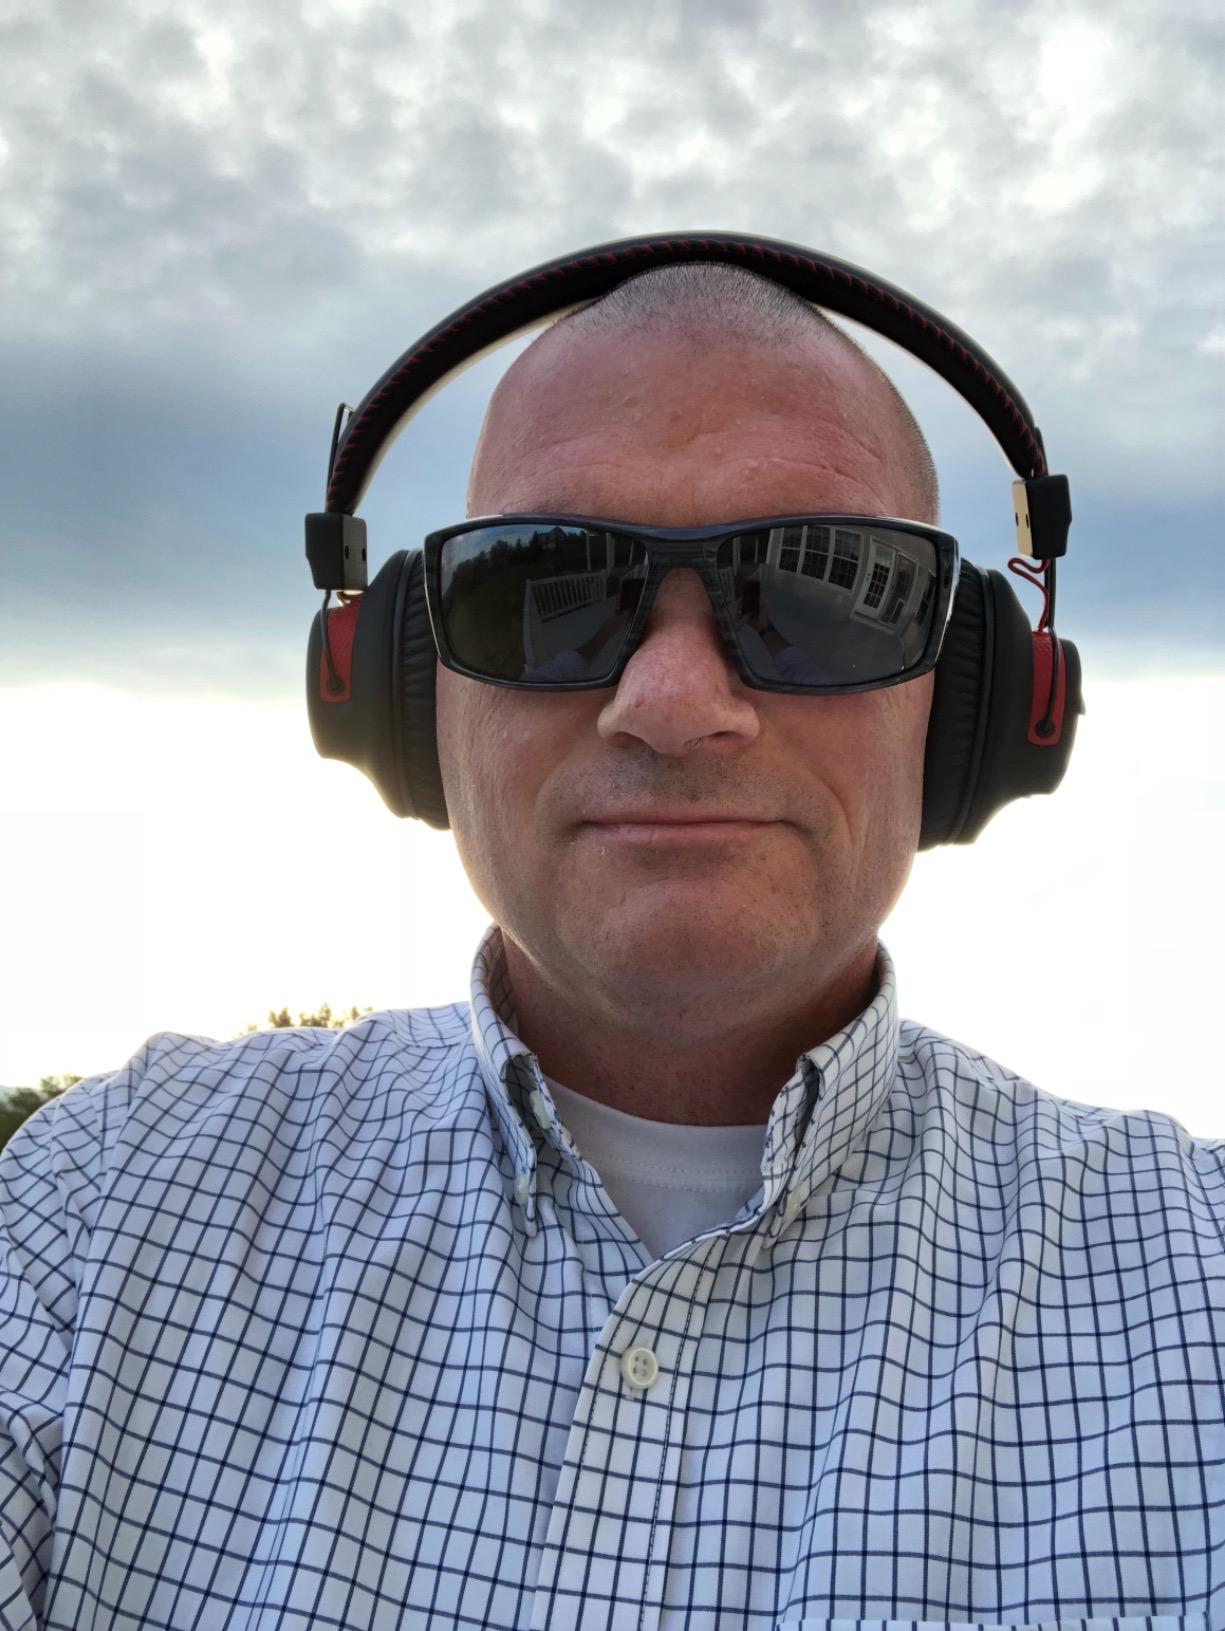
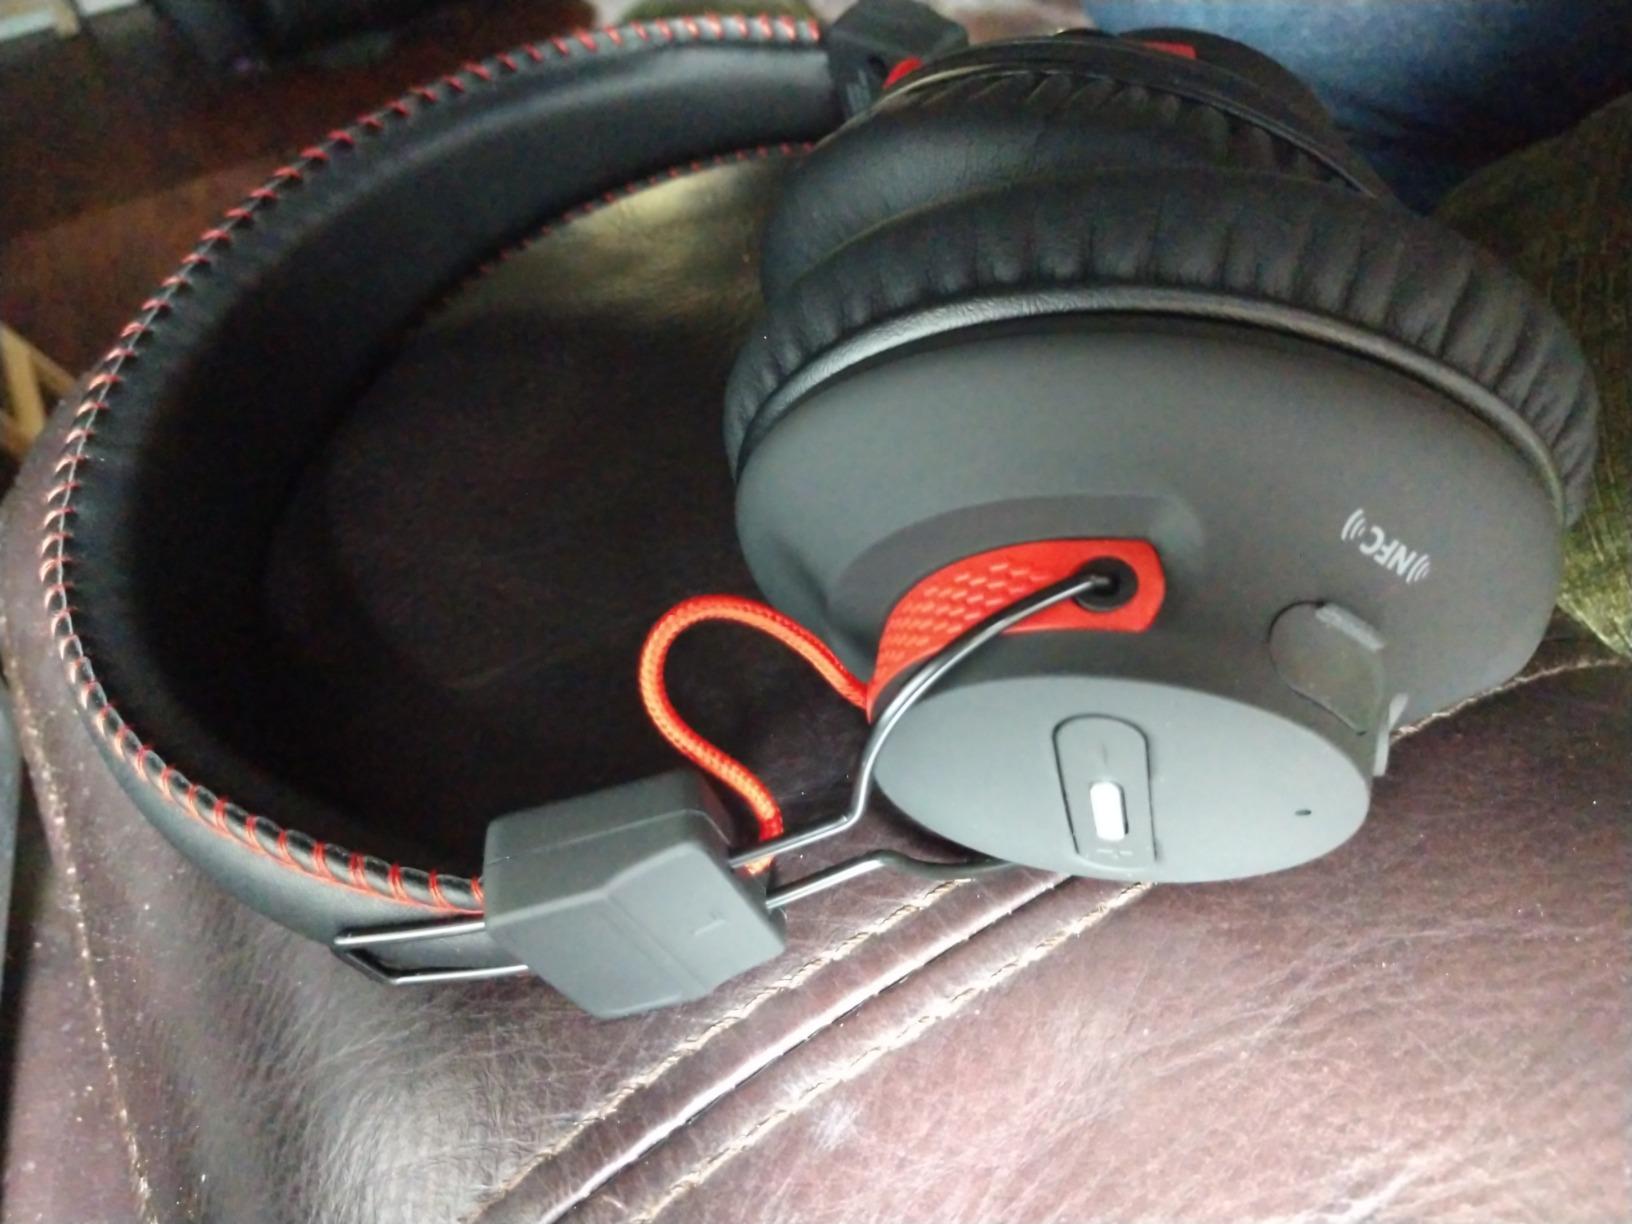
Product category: headphones
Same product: yes